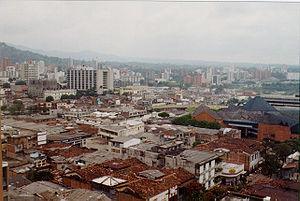
Liste de villes de Colombie de plus de 100 000 habitants